Drexel 4041

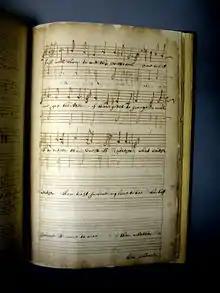
Folio 132 recto: the copyist has copied the lyrics but left the music incomplete

The contents were entered over a period time suggesting a commonplace book. Cutts discerns that scribe must have had access to other manuscripts circulating among court and theatrical musicians based on the variety of composer names associated with both spheres.